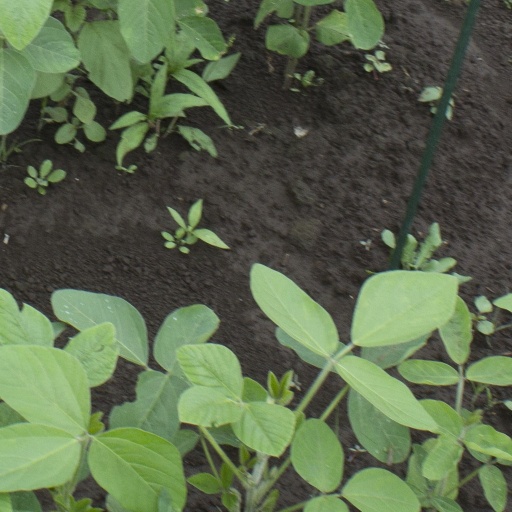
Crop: soybean